Aurelian Silvestru

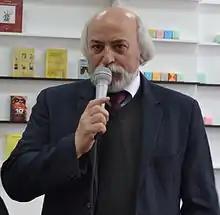
Silvestru in 2014

Aurelian Silvestru (born 1 October 1949) is a writer and activist from Moldova. He is the founder and the head of the Prometeu-Protalent Lyceum, a leader of Democratic Forum of Romanians in Moldova, and an editorialist of Vocea Basarabiei.